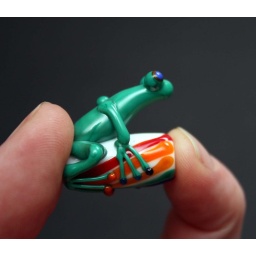
a jade green glass frog bead made by Guy. so cute on this rainbow bead!